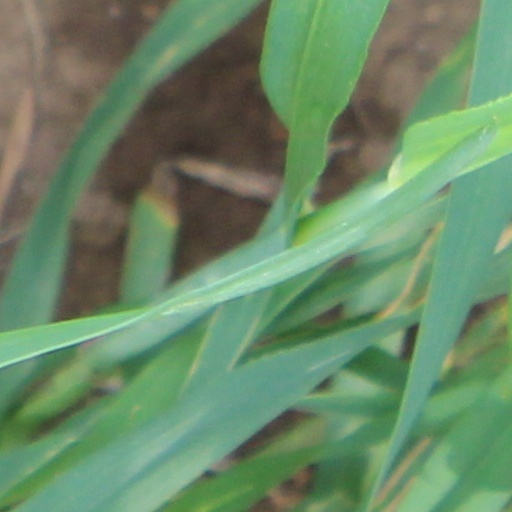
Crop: wheat